John Le Capelain

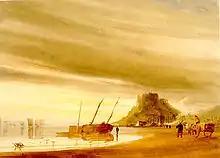
Le Capelain, Landscape from Jersey.

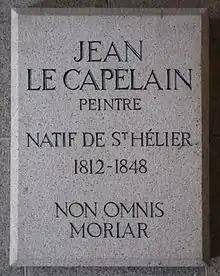
Jean Le Capelain (plaque in Saint Helier).

John Le Capelain, later known as Jean, (1812–1848) was a painter often claimed to have been born in Saint Helier, Jersey, the son of Samuel Le Capelain, a printer and lithographer, and Elizabeth Anne Pinckney, his English wife. He was actually born in London and baptised there two days after his parents married there. After returning to his father's native island, he followed his father's trade in lithography but abandoned it later in life. He also learned the art of painting, without any formal training. About 1832 he returned to London and practiced as water-colour painter. His technique gave his paintings a particularly misty and foggy effect. After Queen Victoria's visit to Jersey in 1846, a volume of drawings by Le Capelain of scenery of the island was presented to her as an official souvenir by the States of Jersey. This led to his receiving a commission from the Queen to paint pictures of the Isle of Wight. While engaged on these he developed tuberculosis, of which he died in Jersey in 1848.